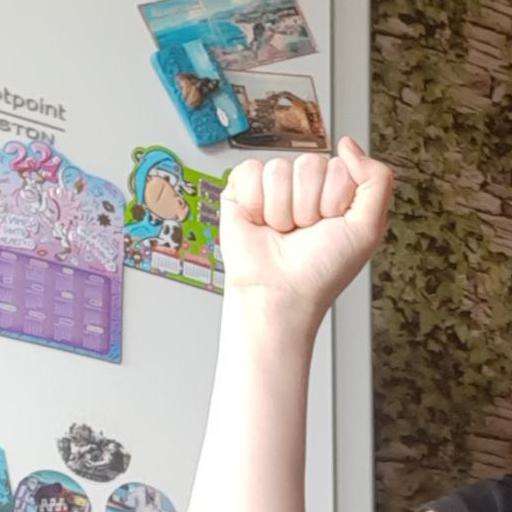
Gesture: fist